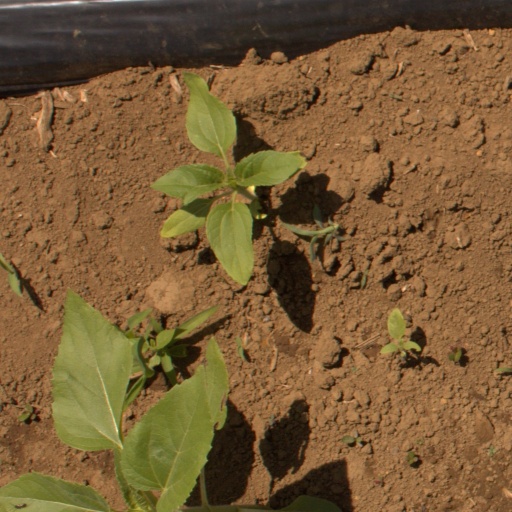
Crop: Jerusalem artichoke